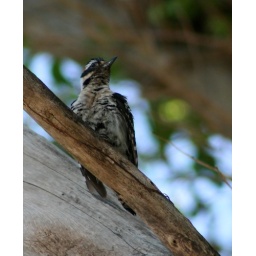
Picture taken outside of our apartment building in Boca Raton, FL on 5/11/09. This male is sitting outside of his nest.